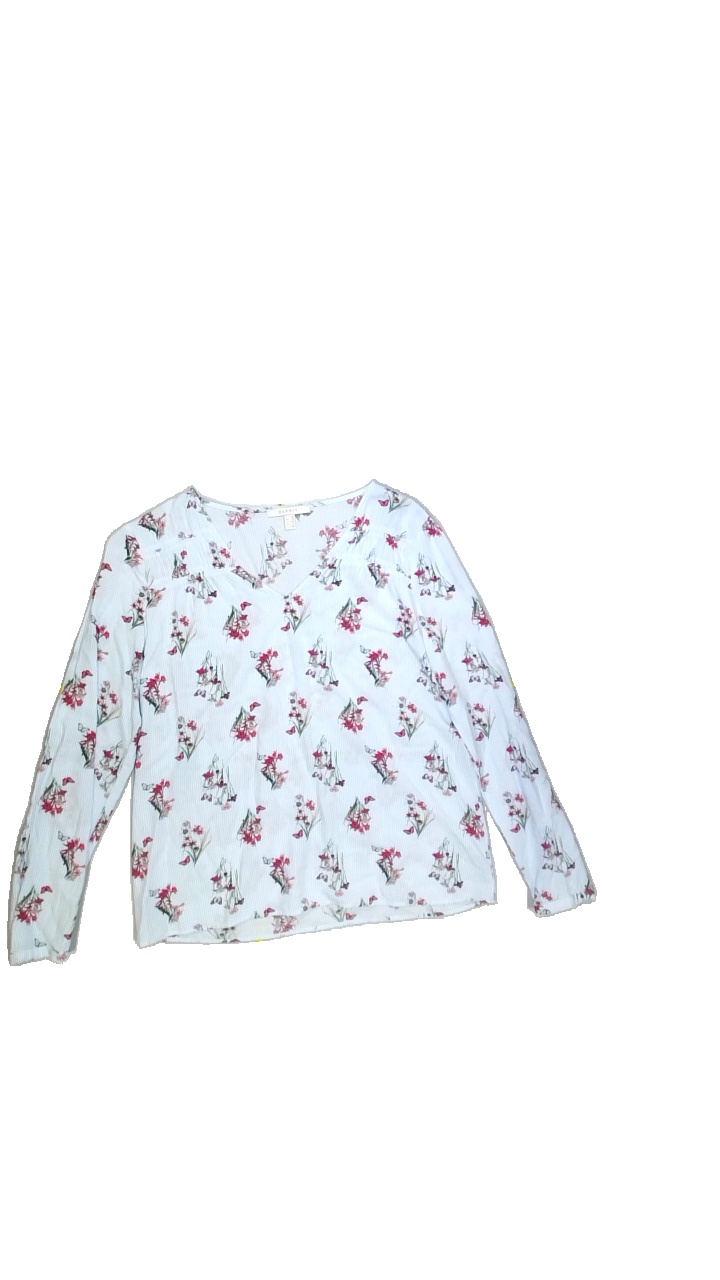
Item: Blouse (Ladies)
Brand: Esprit
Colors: Multicolor, Green, Pink, Purple, Blue
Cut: Regular, V-collar
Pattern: Floral print
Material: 100%viscose
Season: All
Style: No trend
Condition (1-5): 5
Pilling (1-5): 5
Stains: No
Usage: Reuse
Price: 100-150